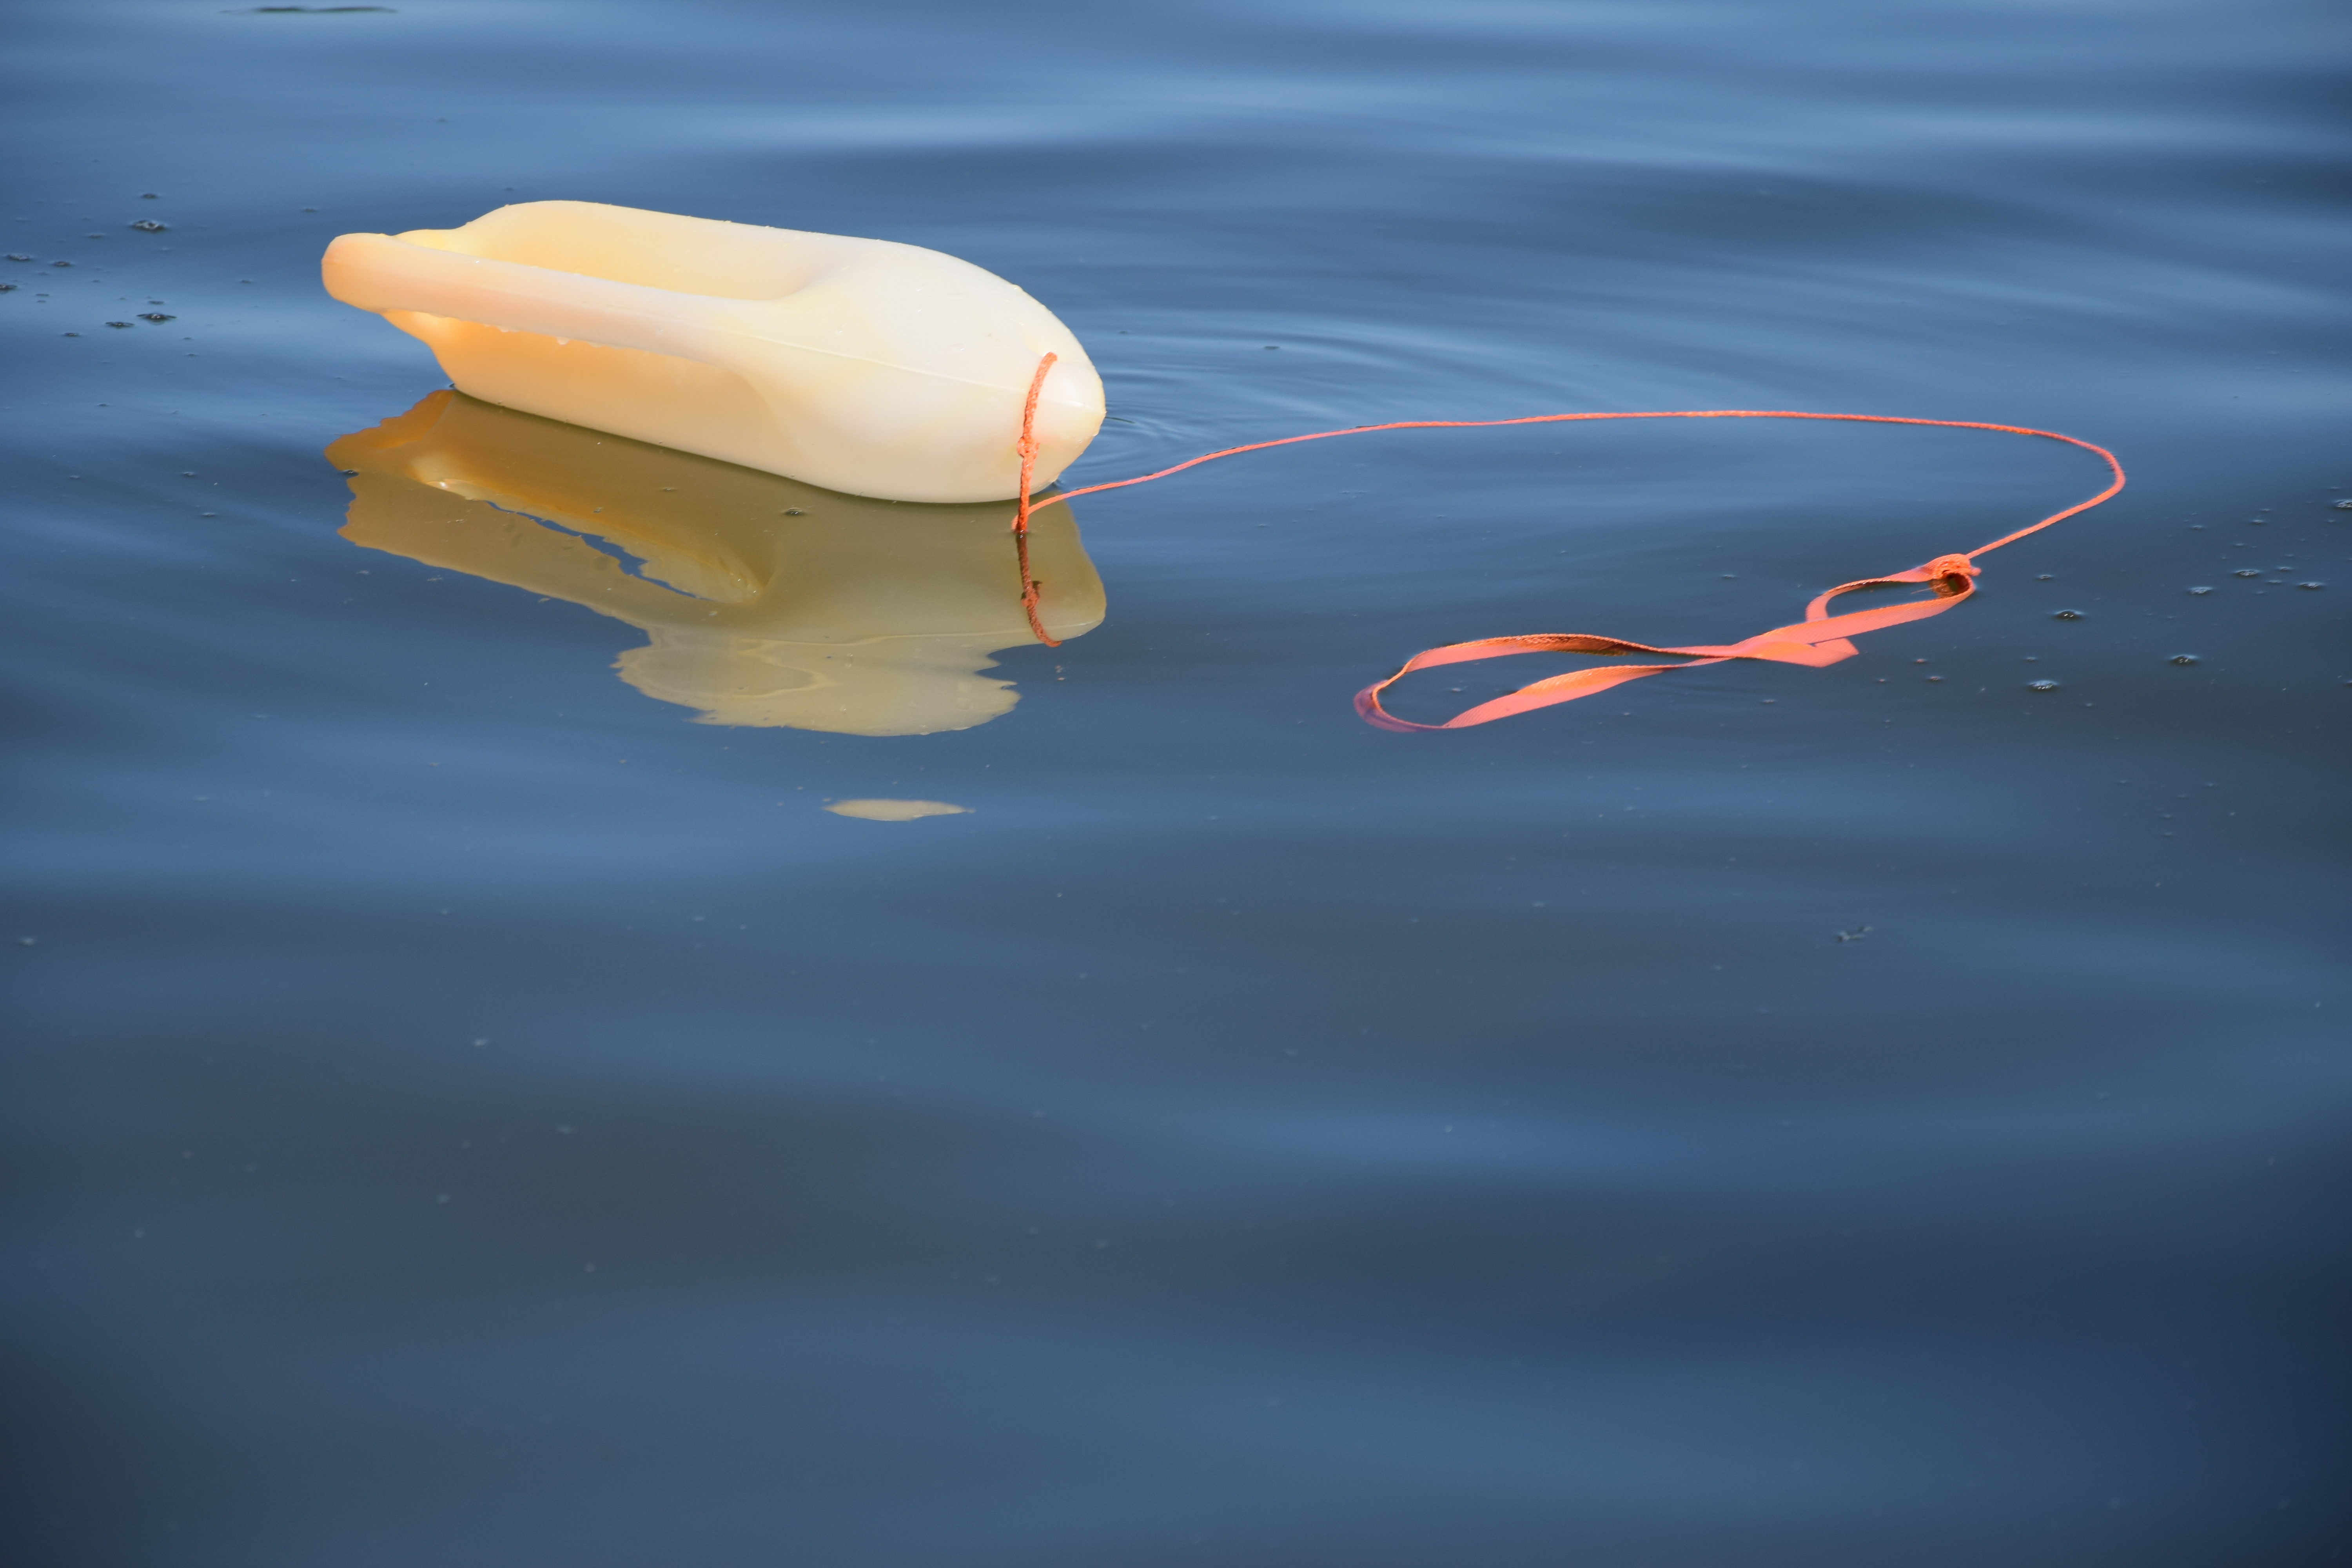
hand, sea, water, light, wave, reflection, color, blue, buoy, organ, macro photography, atmosphere of earth, bojka, bojka rescue